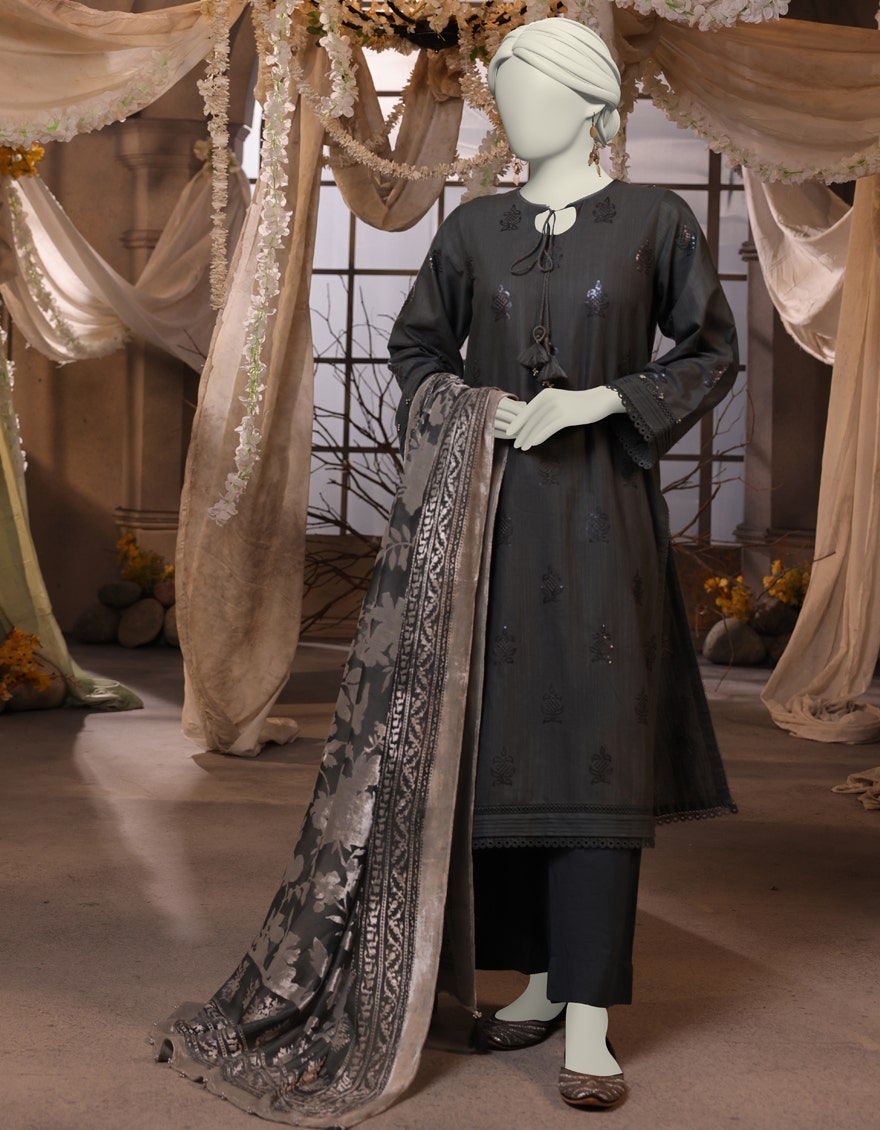
black embroidered salwar suit